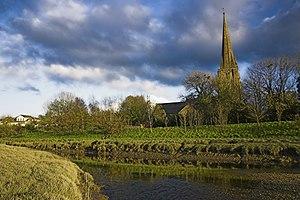
Kidwelly est une petite ville située au sud du Pays de Galles, dans le comté du Carmarthenshire. La ville comptait 3289 habitants au recensement de 2001. Le nom gallois de la ville est Cydweli.